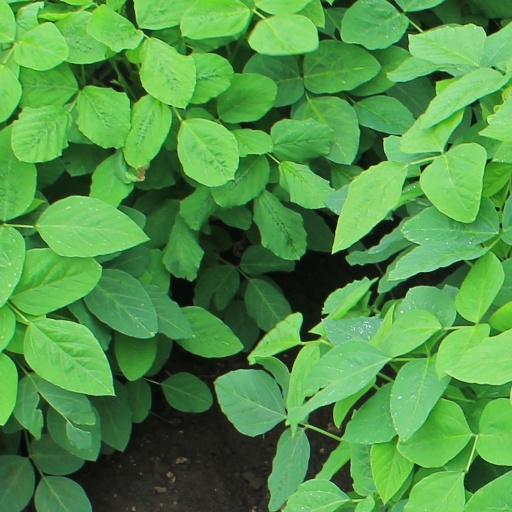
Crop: soybean